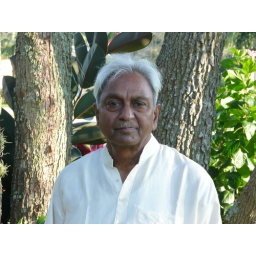
Lallan Prasadunder pine trees in Florida